University High School, Melbourne

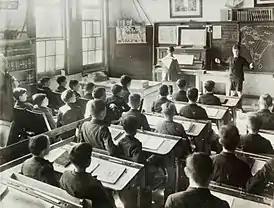
University High School students in a history class, 1930s

The North Building was constructed in 1930 during the Great Depression. Because of this, no additional facilities were constructed and therefore assemblies were held in other venues. The North Building is connected with the West and Music wings. The north building has three levels, and contains the rooms numbered 100 through 405. The first floor (100s) holds the main entrance to the school as well as most administrative facilities. Inside the main foyer one can see a collection of photographs commemorating pupils and teachers from the school who were killed in the First World War. Also many plaques are hanging from the walls that honour achievements made by students and state principals and other important administrative roles. There are many banners that show sports achievements, as well as sub-school names that recognise past principals. The 100s also contain the English Office, General Office, Performance Center, food technology classrooms, general classrooms and the student services counter. Minor renovations were made to the bottom floor of the North Building to construct a food technology classroom and kitchen. The second floor (200s) consists of the junior science laboratories, well-being rooms, the Science Office, the Well-being Office and the sub-school offices. The third floor (300s) contains the Maths Office, the LOTE Office, the computer classrooms, mathematics classrooms, LOTE classrooms and English classrooms. The 400s are part of an extension of the third floor and consists of EAL classrooms which are converted into praying rooms during specific times.